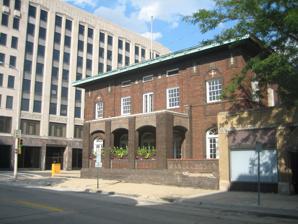
Building: Rockford Elk's Lodge No. 64
Country: United States of America
Year built: 1912
United States historic place Rockford Elk's Lodge #64 U.S. National Register of Historic Places U.S. Historic district Contributing property Show map of Illinois Show map of the United States Location 210 W. Jefferson Rockford, Illinois Coordinates 42°16′30″N 89°5′35″W / 42.27500°N 89.09306°W / 42.27500; -89.09306 Area less than one acre Built 1912 ( 1912 ) Built by W. H. Cook Architect Lawrence P. Buck Part of West Downtown Rockford Historic District ( ID07000899 ) NRHP reference No. 05000113 Added to NRHP February 28, 2005 Rockford Elk's Lodge #64 is a historic building in Rockford, Illinois , United States originally used by a chapter of the Benevolent and Protective Order of Elks . It is individually listed on the National Register of Historic Places and is also part of the West Downtown Rockford Historic District . History The first Benevolent and Protective Order of Elks chapter in Rockford, Illinois was founded in 1887. They met until they disbanded in 1893. In 1901, the group re-organized and was granted a charter as lodge #64 the next year. They originally met in the Winnedbago Lodge Room of the Nelson House hotel. In 1908, Phillip Smith appointed a committee to examine the possibility of constructing a permanent home for the organization. In February of the next year, the lodge purchased the lot at the corner of North Main and Peach (now Jefferson) Streets. Lawrence P. Buck of Chicago was selected as the architect; it is unknown why he was chosen. It was constructed over seventeen months, opening on February 7, 1913. An addition was built in 1929 to house a swimming pool, gymnasium, dining room, and bachelor quarters. The lodge used the building until 1990, when it was sold due to dwindling membership. It sat vacant for fourteen years, when it was donated to The Abilities Center, Goodwill Industries . The building was recognized by the National Park Service with a listing on the National Register of Historic Places on February 28, 2005. On September 5, 2007, the building was also listed as a contributing property to the West Downtown Rockford Historic District . References